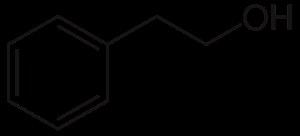
Le vin de riz de Shaoxing ou plus simplement vin de Shaoxing est un vin de céréale, originaire de la région de Shaoxing dans la province chinoise du Zhejiang. C'est une boisson alcoolique obtenue par saccharification et fermentation du riz, titrant entre 14 et 18 %, de couleur brun brou-de-noix et ayant un goût proche de celui du Xérès et principalement utilisé pour la cuisine.